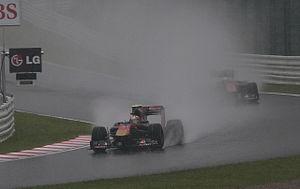
Le Grand Prix automobile du Japon 2010, disputé sur le Circuit de Suzuka le 10 octobre 2010, est la vingt-sixième édition du Grand Prix, la 836ᵉ course du championnat du monde de Formule 1 courue depuis 1950 et la seizième manche du championnat 2010.